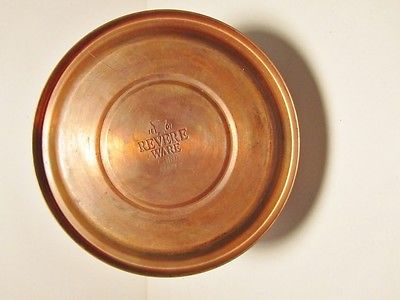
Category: kettle